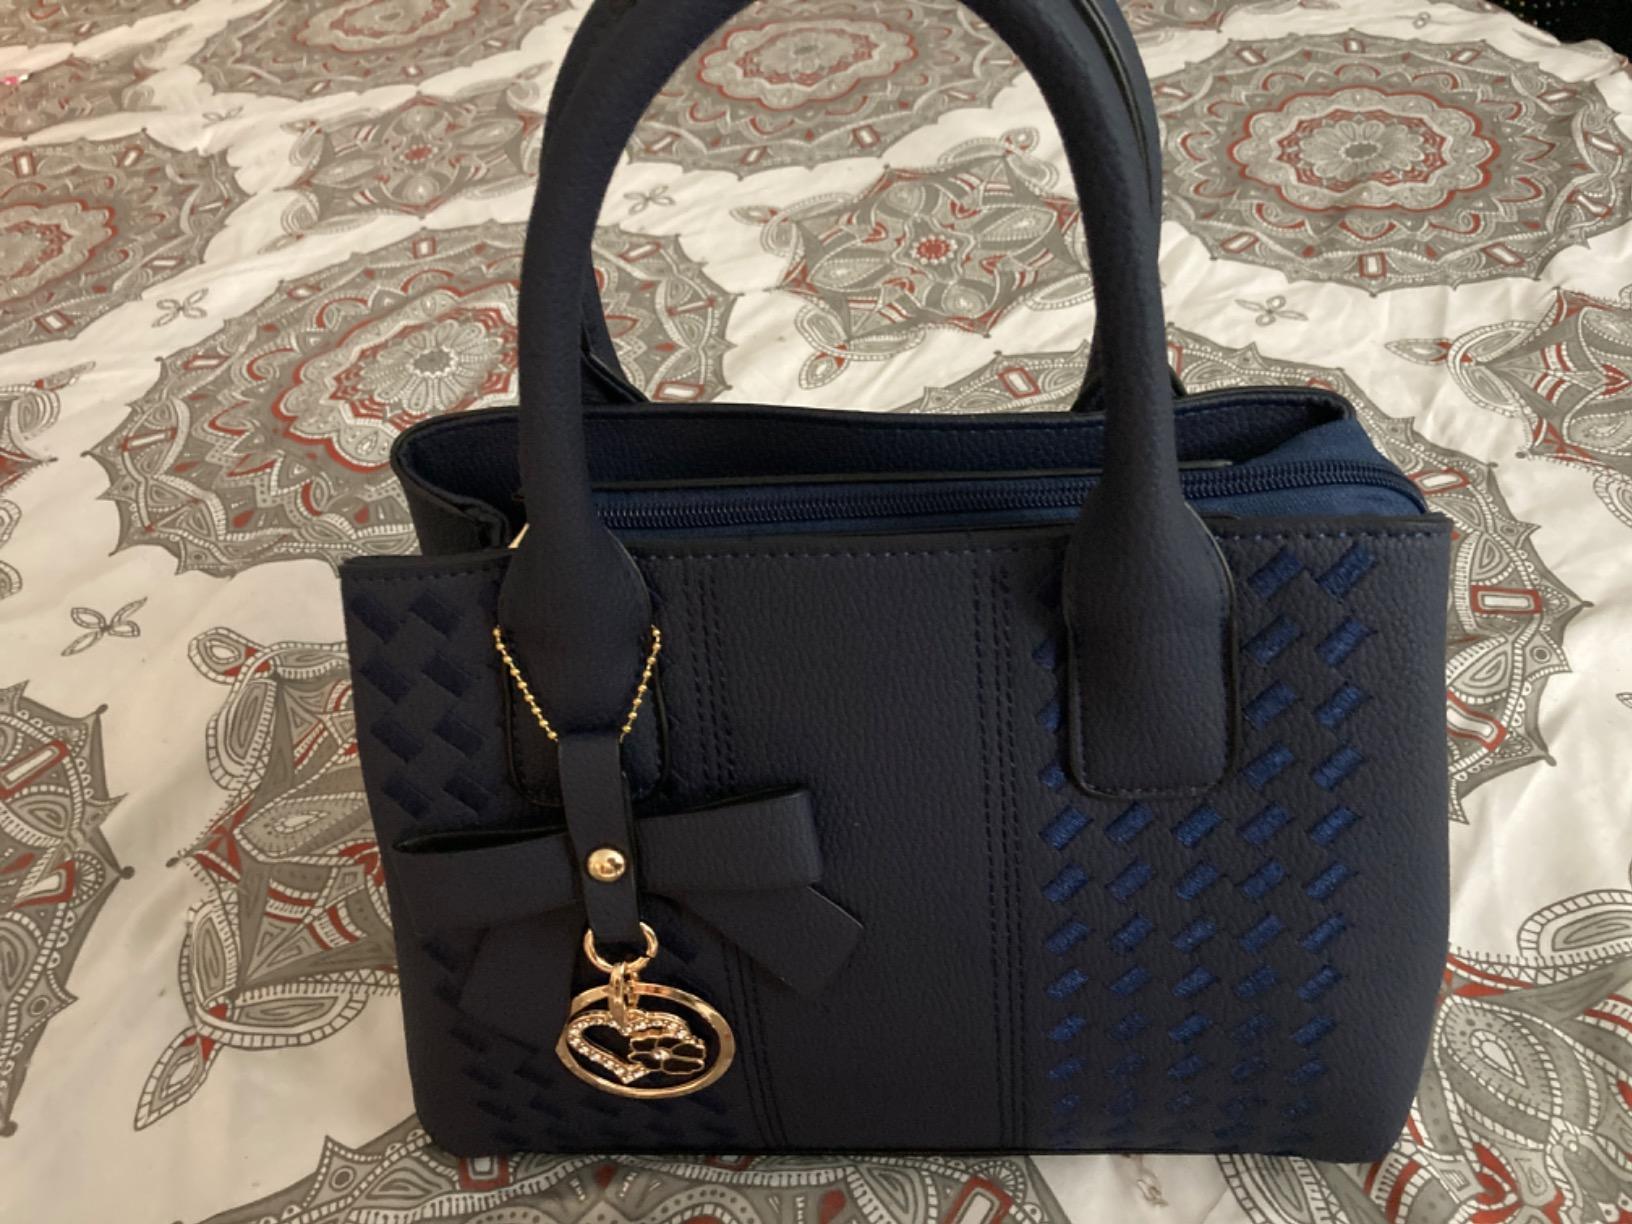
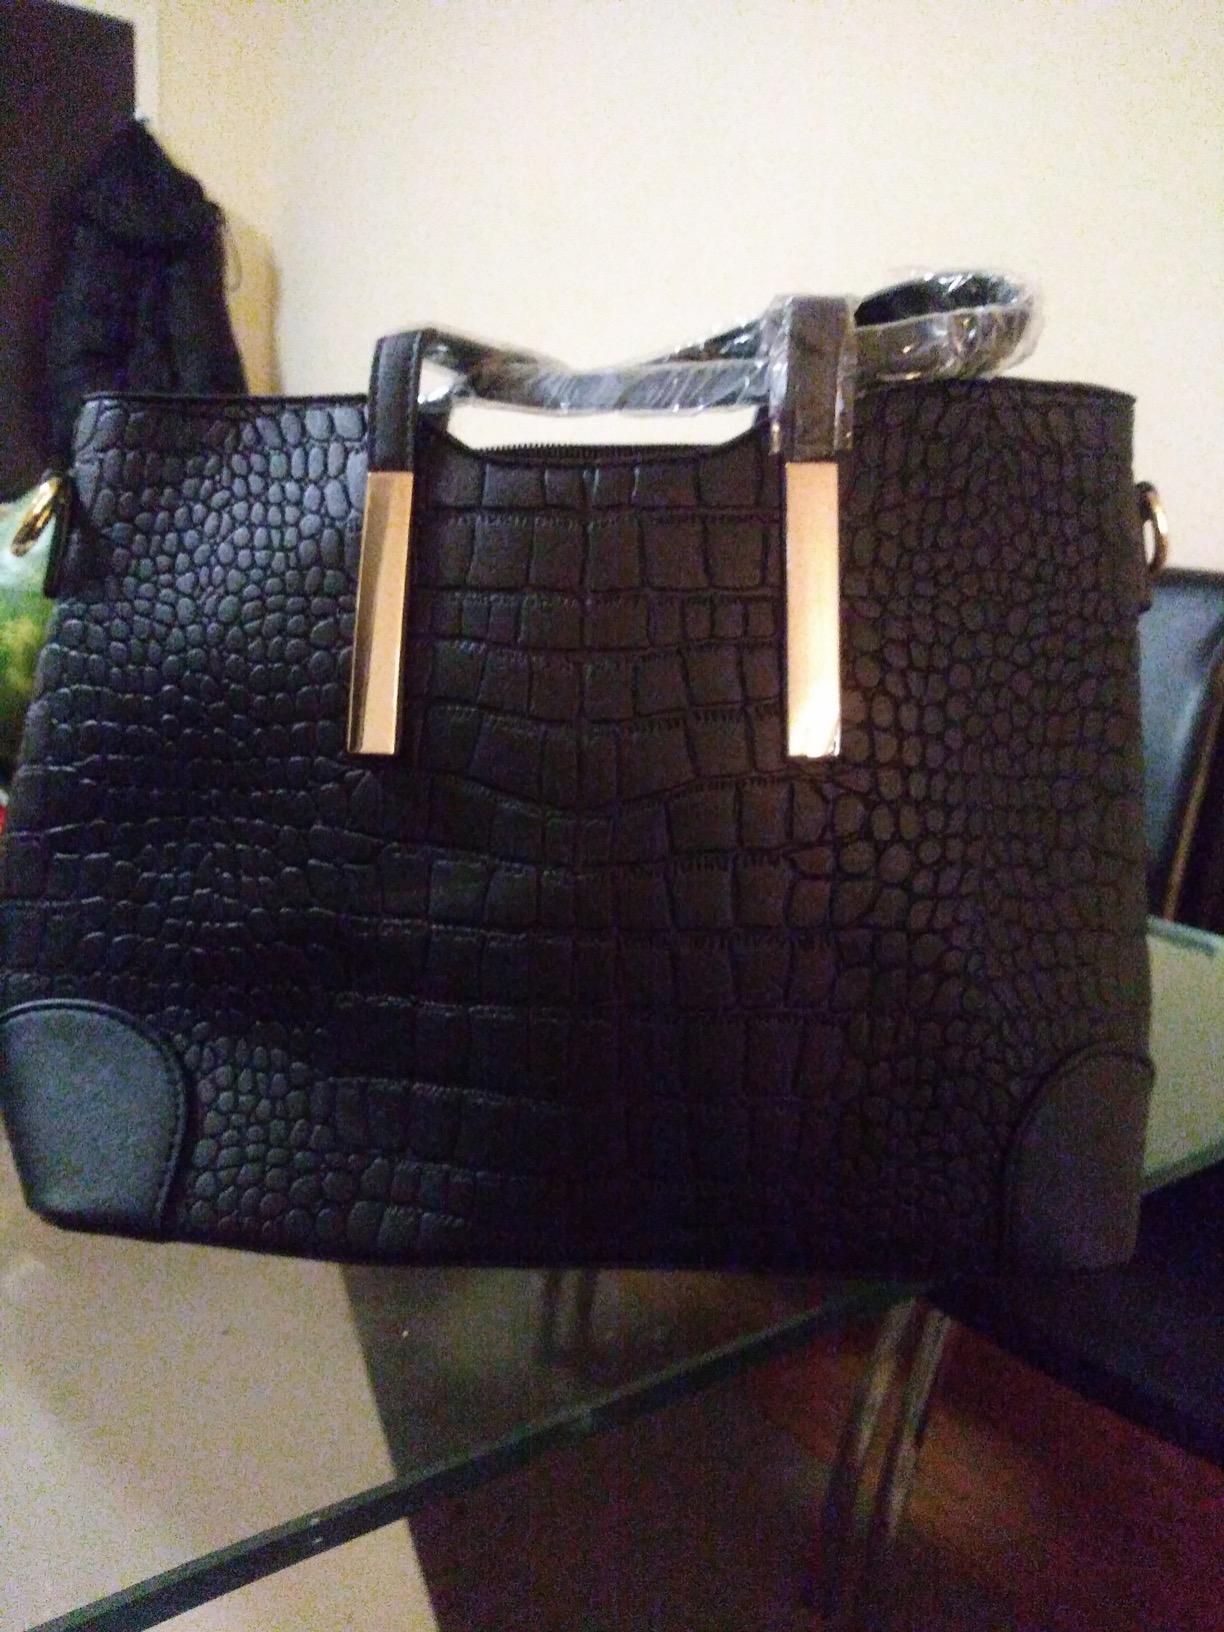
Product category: accessories_handbag
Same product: no